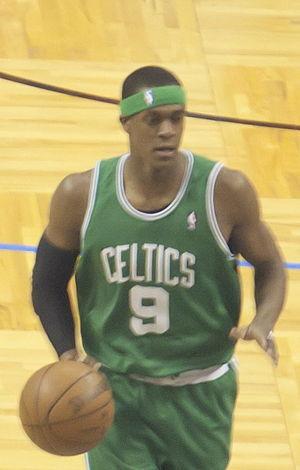
La rivalité entre les Celtics de Boston et les Lakers de Los Angeles est la rivalité la plus intense du XXᵉ siècle de la National Basketball Association. Dans les années 1980, elle est à son apogée lorsque Magic Johnson et Larry Bird s'affrontent lors de trois séries en finales. La rivalité est moins forte après le retrait des deux stars. Après 21 ans de rencontres sans finale, les Celtics et les Lakers se retrouvent opposés en finales NBA en 2008, titre finalement remporté par les Celtics. Deux saisons plus tard, en 2010, Los Angeles prend sa revanche en dominant Boston lors d'un septième match décisif.
Rajon Rondo est un joueur de basket-ball professionnel américain évoluant aux Lakers de Los Angeles dans la National Basketball Association. Rondo joue au poste de meneur et mesure 1 mètre 85 pour 82 kilogrammes. Rajon Rondo a étudié à la Eastern High School et à la Oak Hill Academy lors de sa carrière de basket-ball au lycée, avant de recevoir une bourse d'études de l'Université du Kentucky. Il a joué pendant deux ans au Kentucky avant de se déclarer pour la draft 2006, représenté par l'agent Bill Duffy.